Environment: real
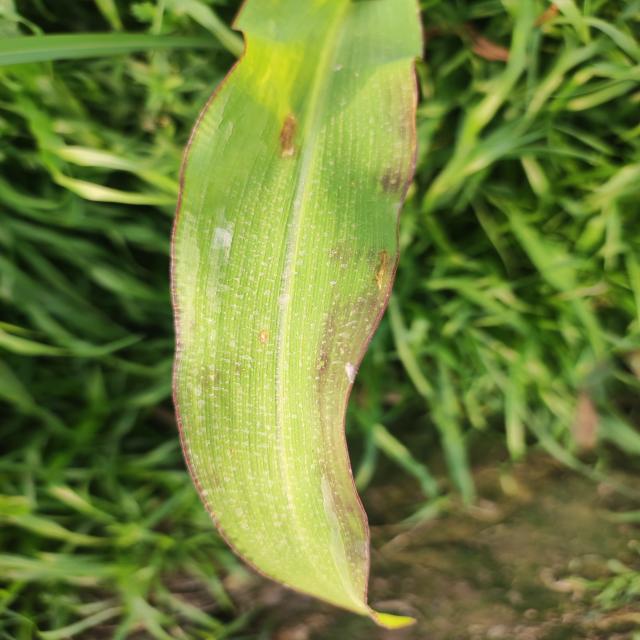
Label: phosphorus_deficiency